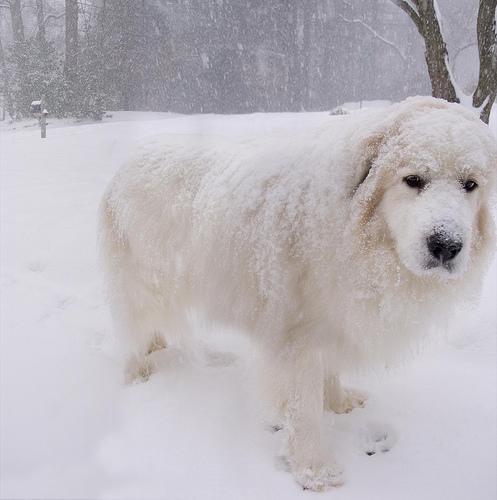
Great_Pyrenees